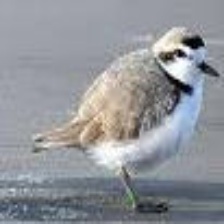
Species: SNOWY PLOVER
Scientific name: CHARADRIUS NIVOSUS